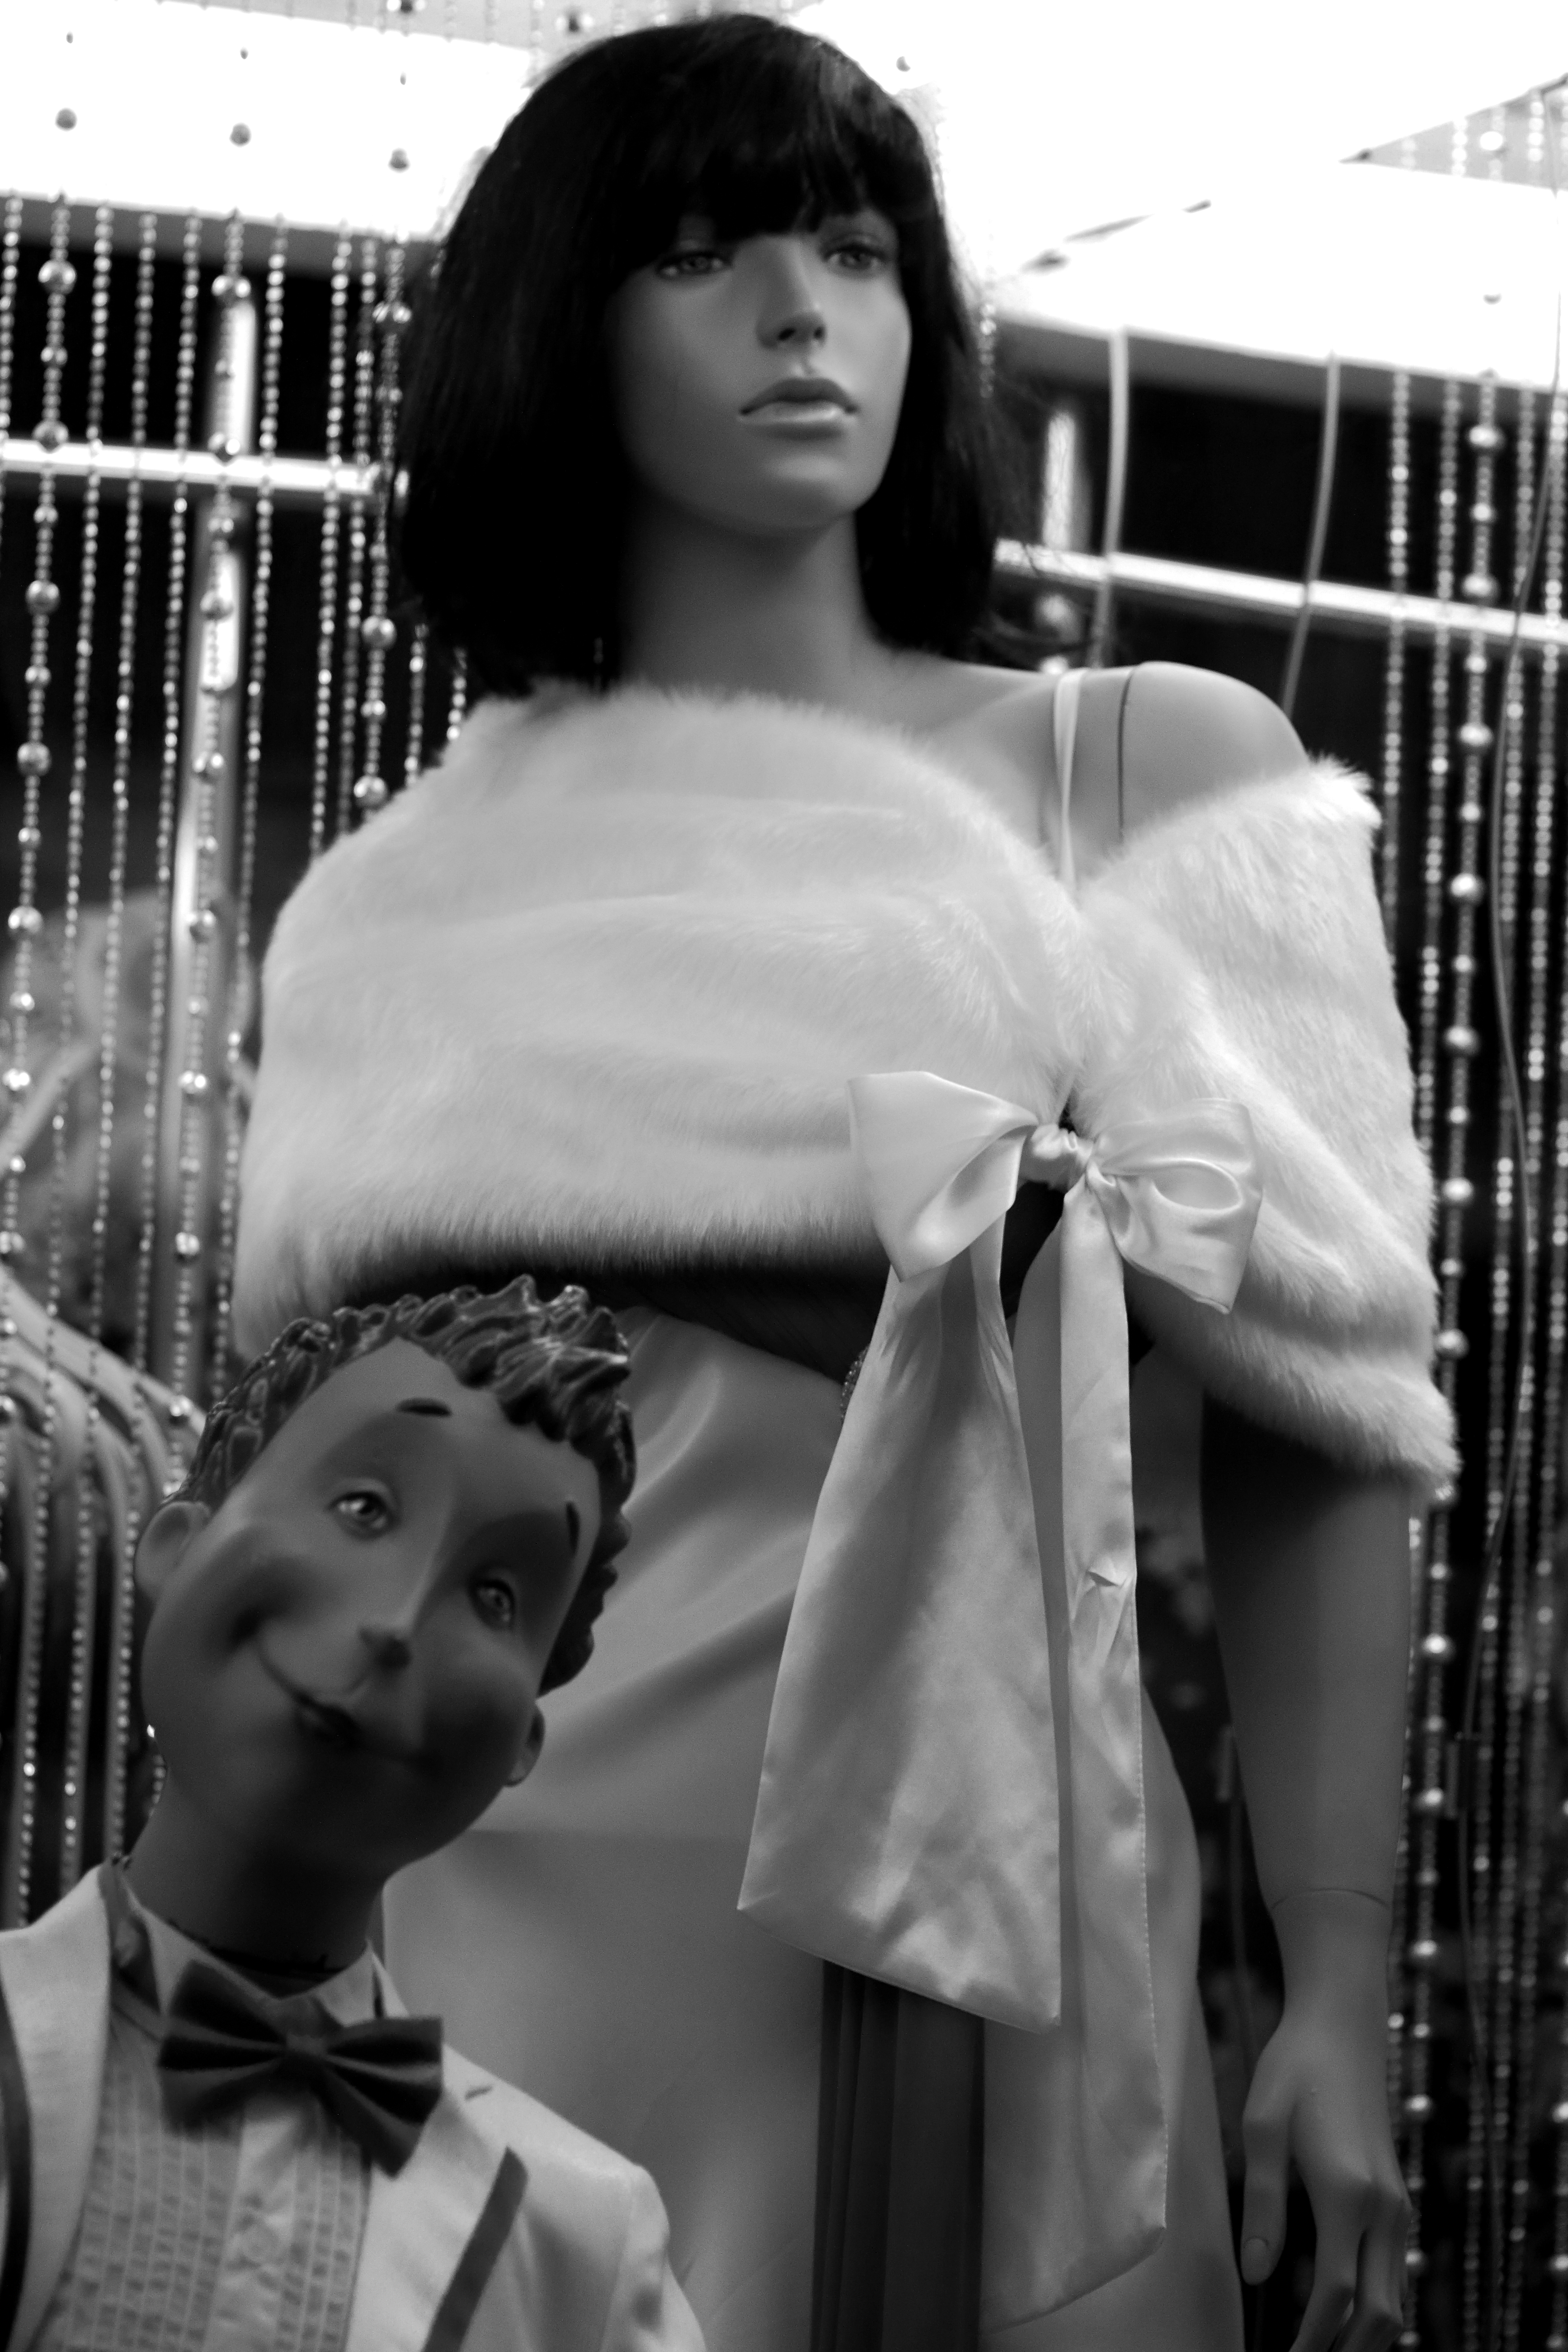
person, black and white, girl, woman, white, photography, portrait, model, sitting, fashion, black, monochrome, lady, mannequin, bw, blackandwhite, blackwhite, dress, photograph, beauty, germany, alemania, allemagne, sw, schwarzweiss, image, puppe, frankfurtmain, frankfurtammain, frankfurtam, frankfurtamain, francfort, germania, hesse, hassia, hessen, frankfurt, schwarzweissfotografie, schaufensterpuppe, puppen, bahnhofsviertel, photo shoot, monochrome photography, portrait photography, human positions